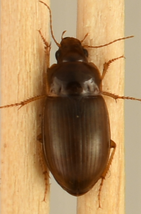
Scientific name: Amara quenseli
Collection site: Onaqui Site (ONAQ), plot ONAQ_005